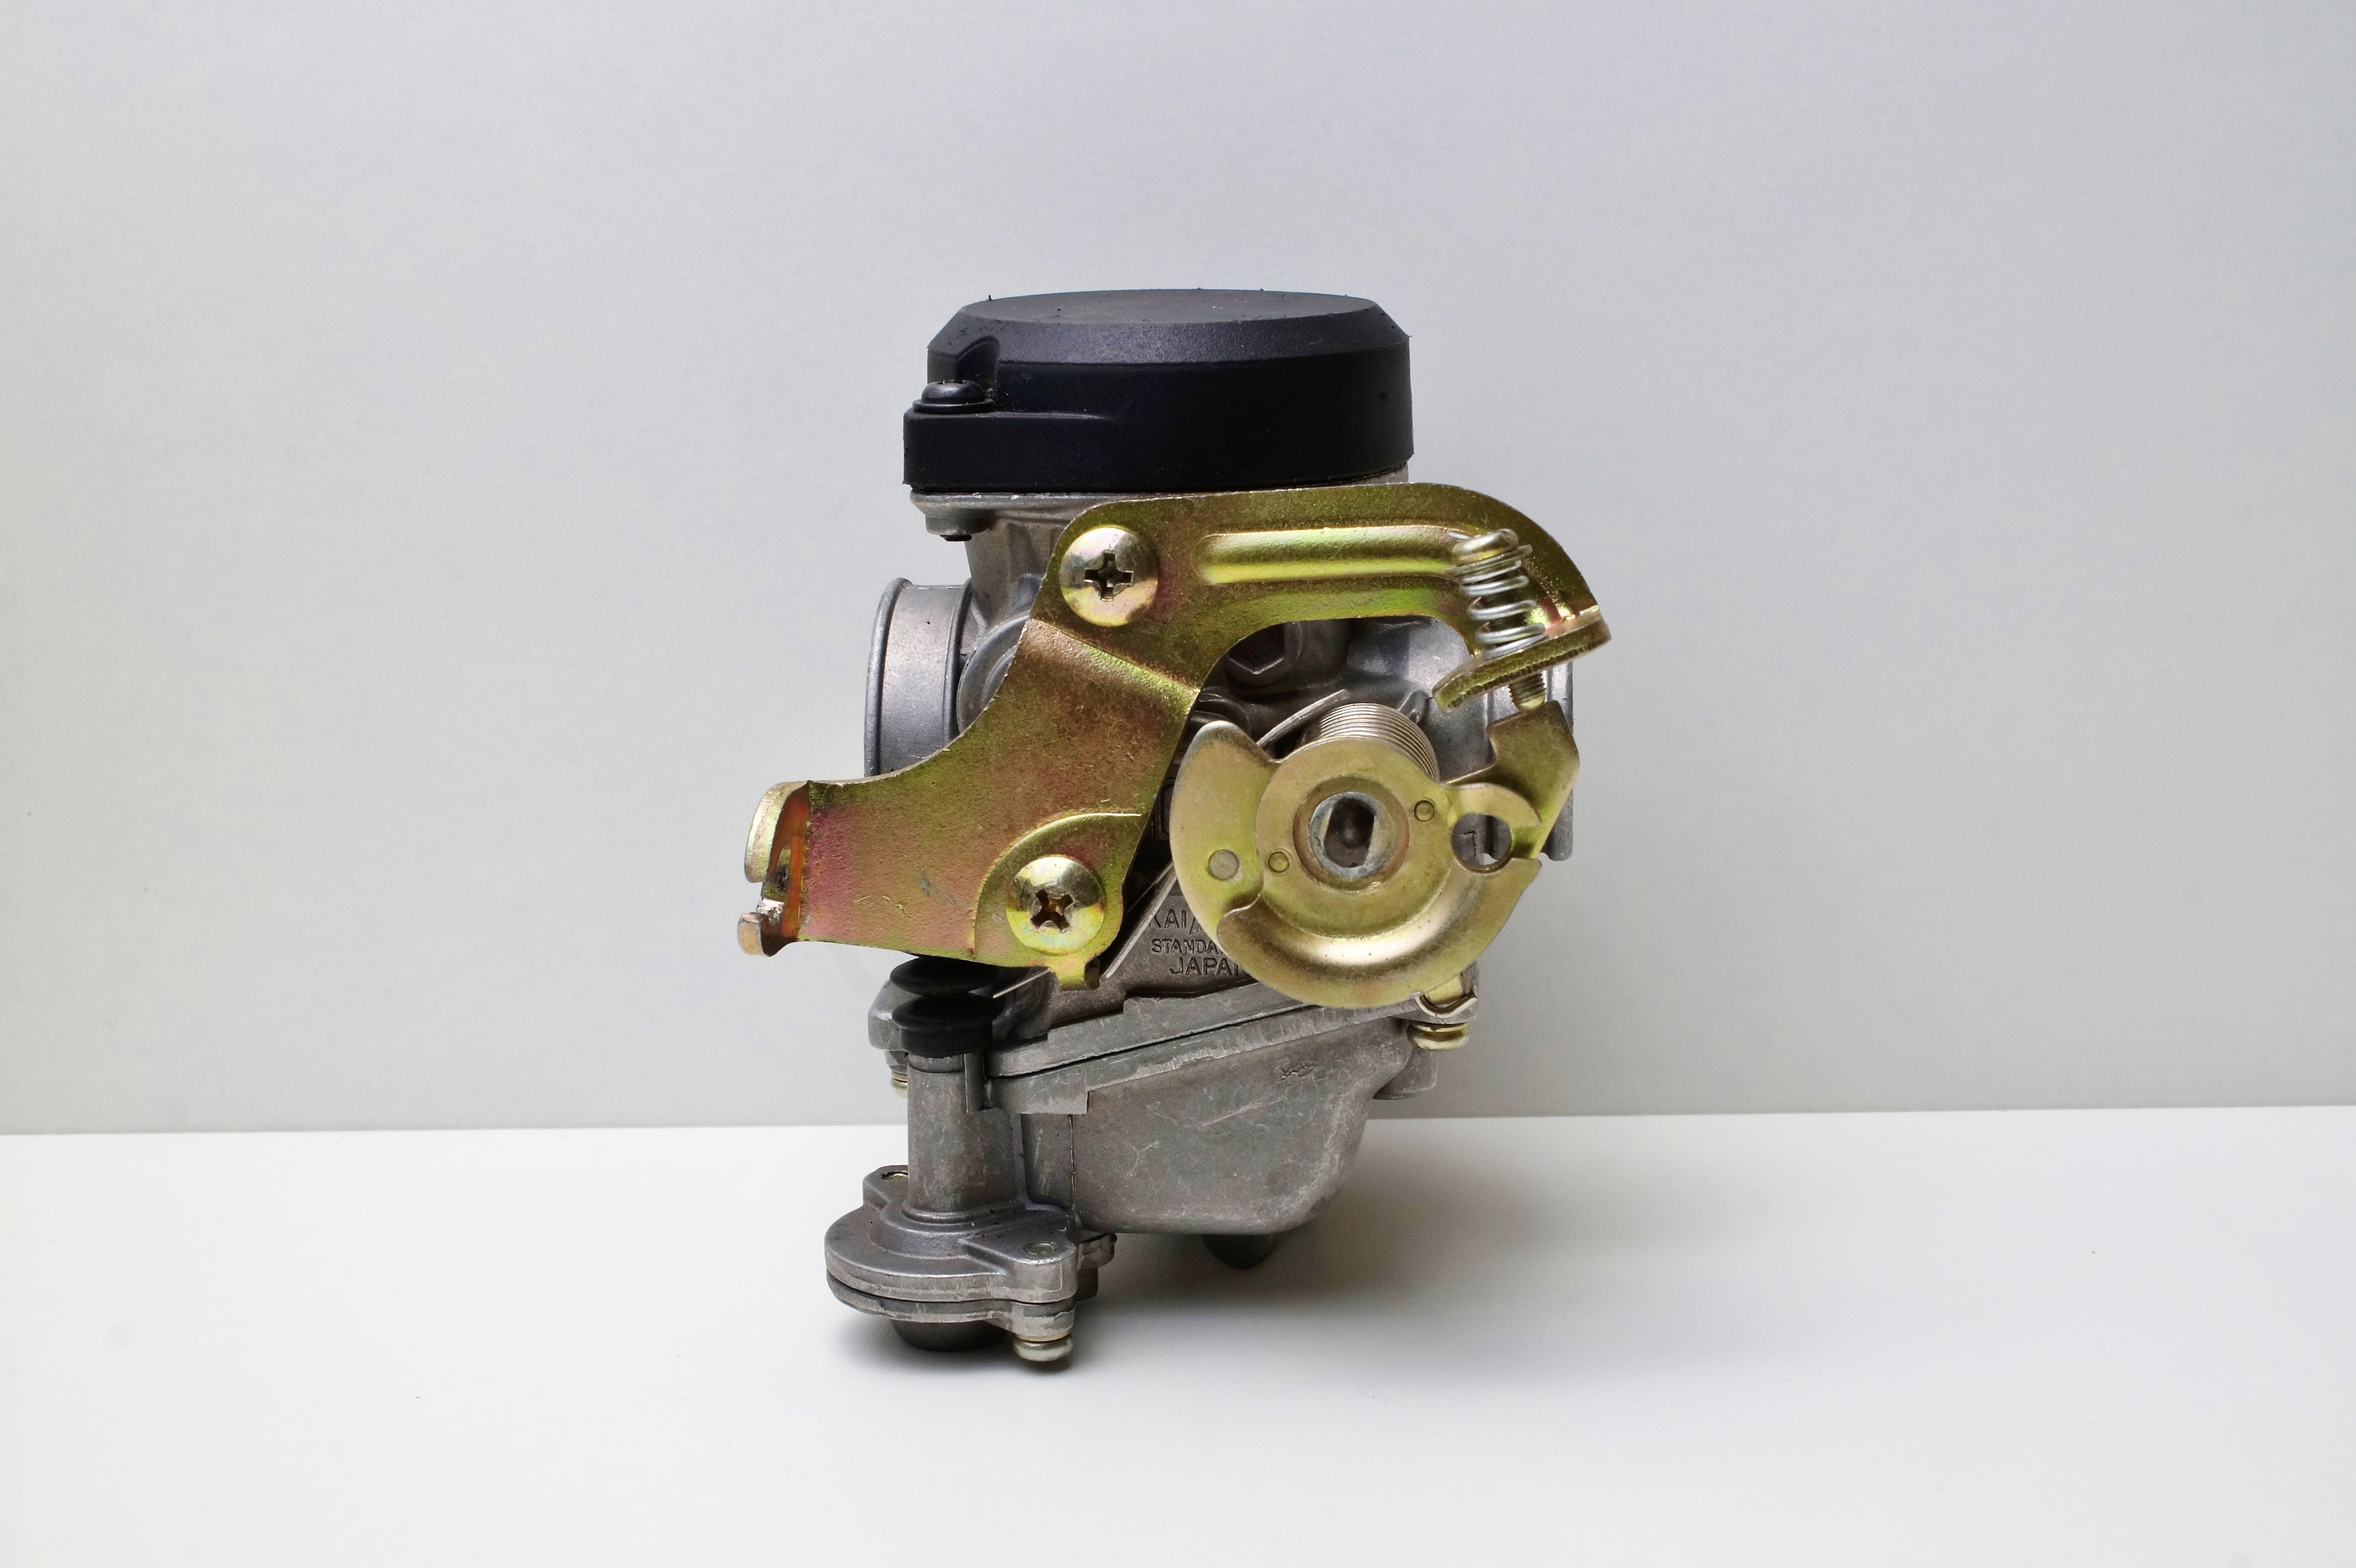
air, motorcycle, machine, product, motor, roller, petrol, carburetor, auto part, automotive engine part, suction, motorcycle carburetor, scooter carburetor, velocity stacks, petrol air mixture, accelerator cable connector